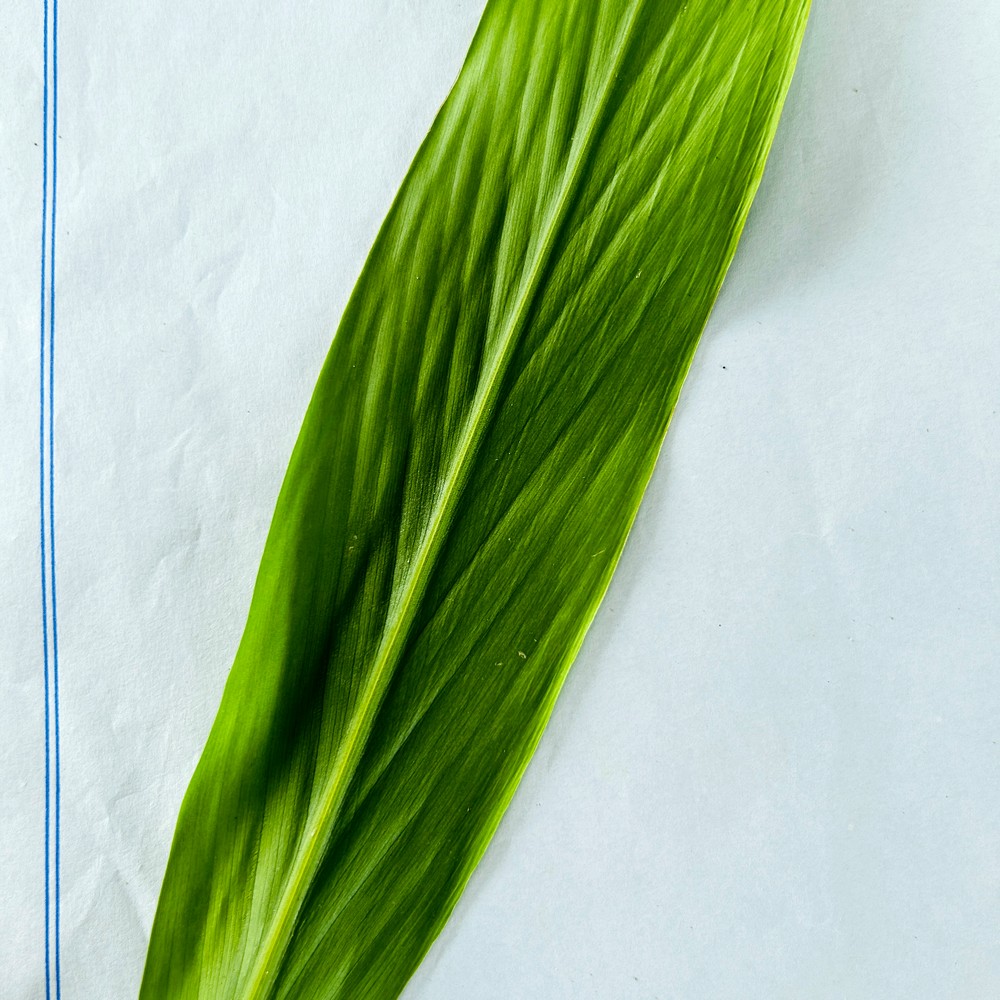
Label: Healthy Leaf